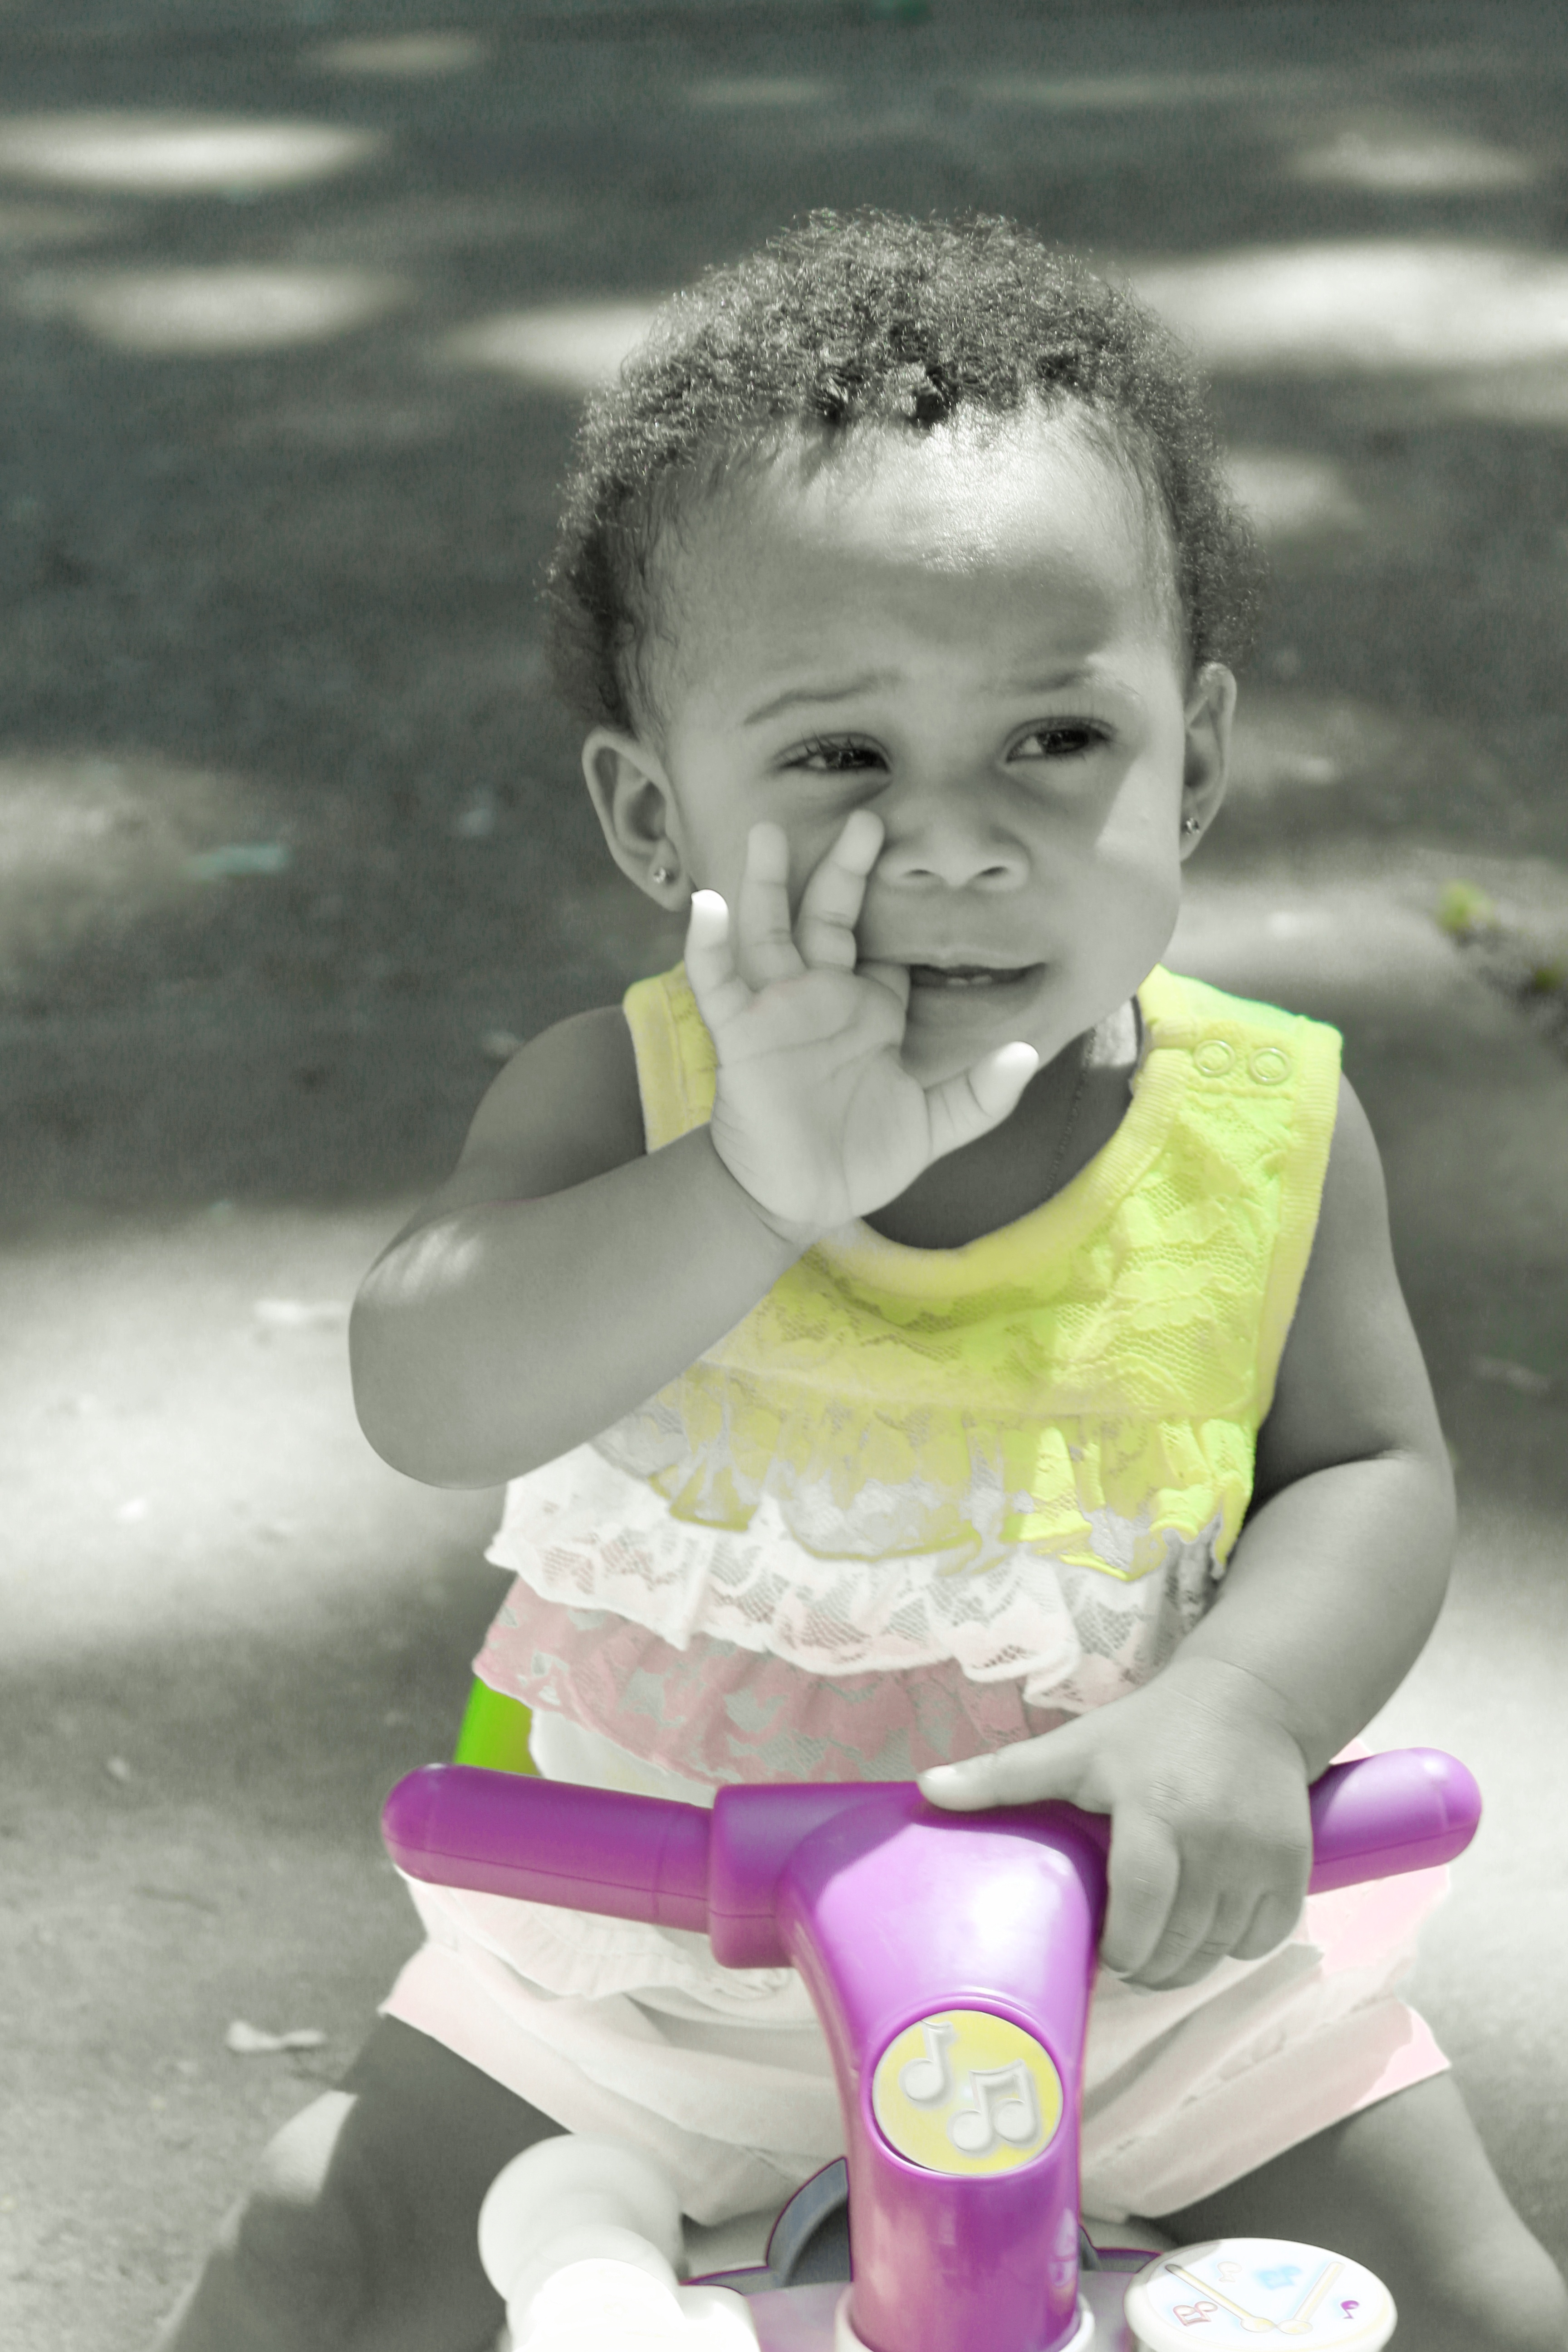
person, girl, play, sweet, kid, cute, young, spring, sitting, child, baby, facial expression, smile, infant, toddler, skin, adorable, emotion, african american, baby girl, riding bike, human positions